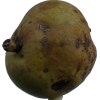
Label: pear